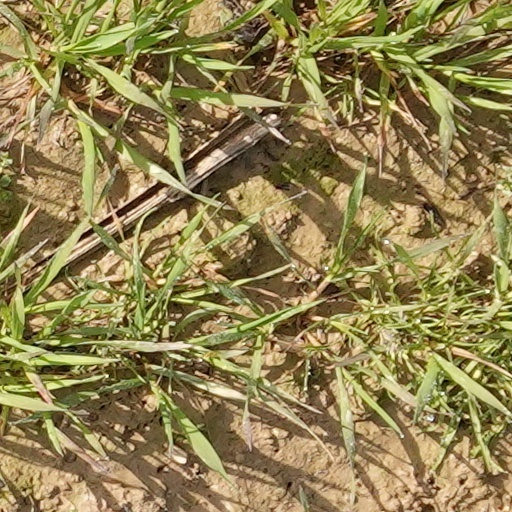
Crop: wheat